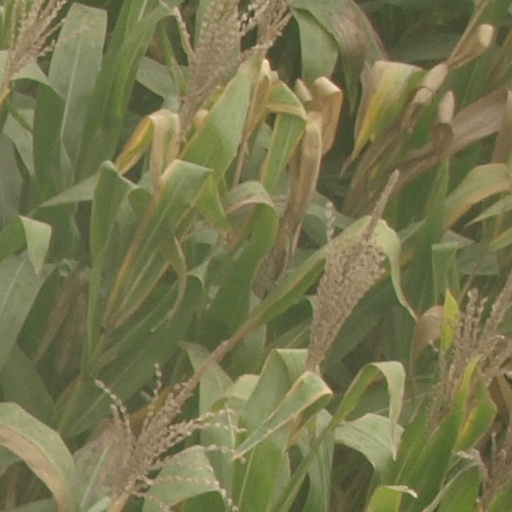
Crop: maize; corn